Jógvan Skorheim

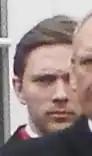
Skorheim in 2012

Jógvan Skorheim (born 16 June 1982 in Klaksvík) is a Faroese businessman and politician, serving as the leader of the Self-Government (Sjálvstýri) political party since 9 April 2015.